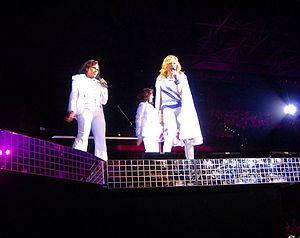
Lucky Star est le quatrième single de la chanteuse américaine Madonna, il apparaît sur l'album du même nom en 1983. La chanson sort le 12 novembre 1983 chez Sire Records. Elle apparaît également dans les compilations The Immaculate Collection sortie en 1990 et Celebration sortie en 2009. Lucky Star est écrite par Madonna et produite par Reggie Lucas. Toutefois, Madonna n'est pas enchantée par la version de Lucas et décide de faire appel à son petit ami de l'époque, John Benitez afin de remixer la piste selon ses idées. Lucky Star est une piste de rythme dance modéré de 108 battements par minute qui combine les rythmes lourds des percussions avec les sons d'une guitare jouant des longs riffs. Les paroles associent le corps masculin aux étoiles célestes.